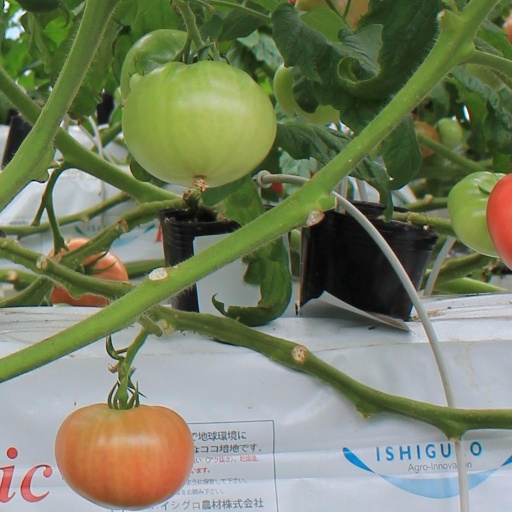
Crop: tomato